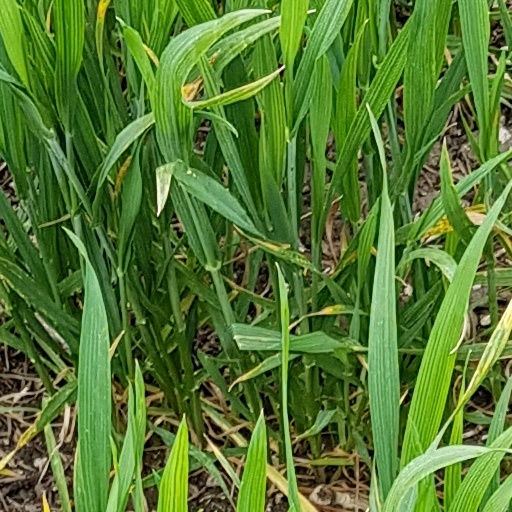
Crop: wheat